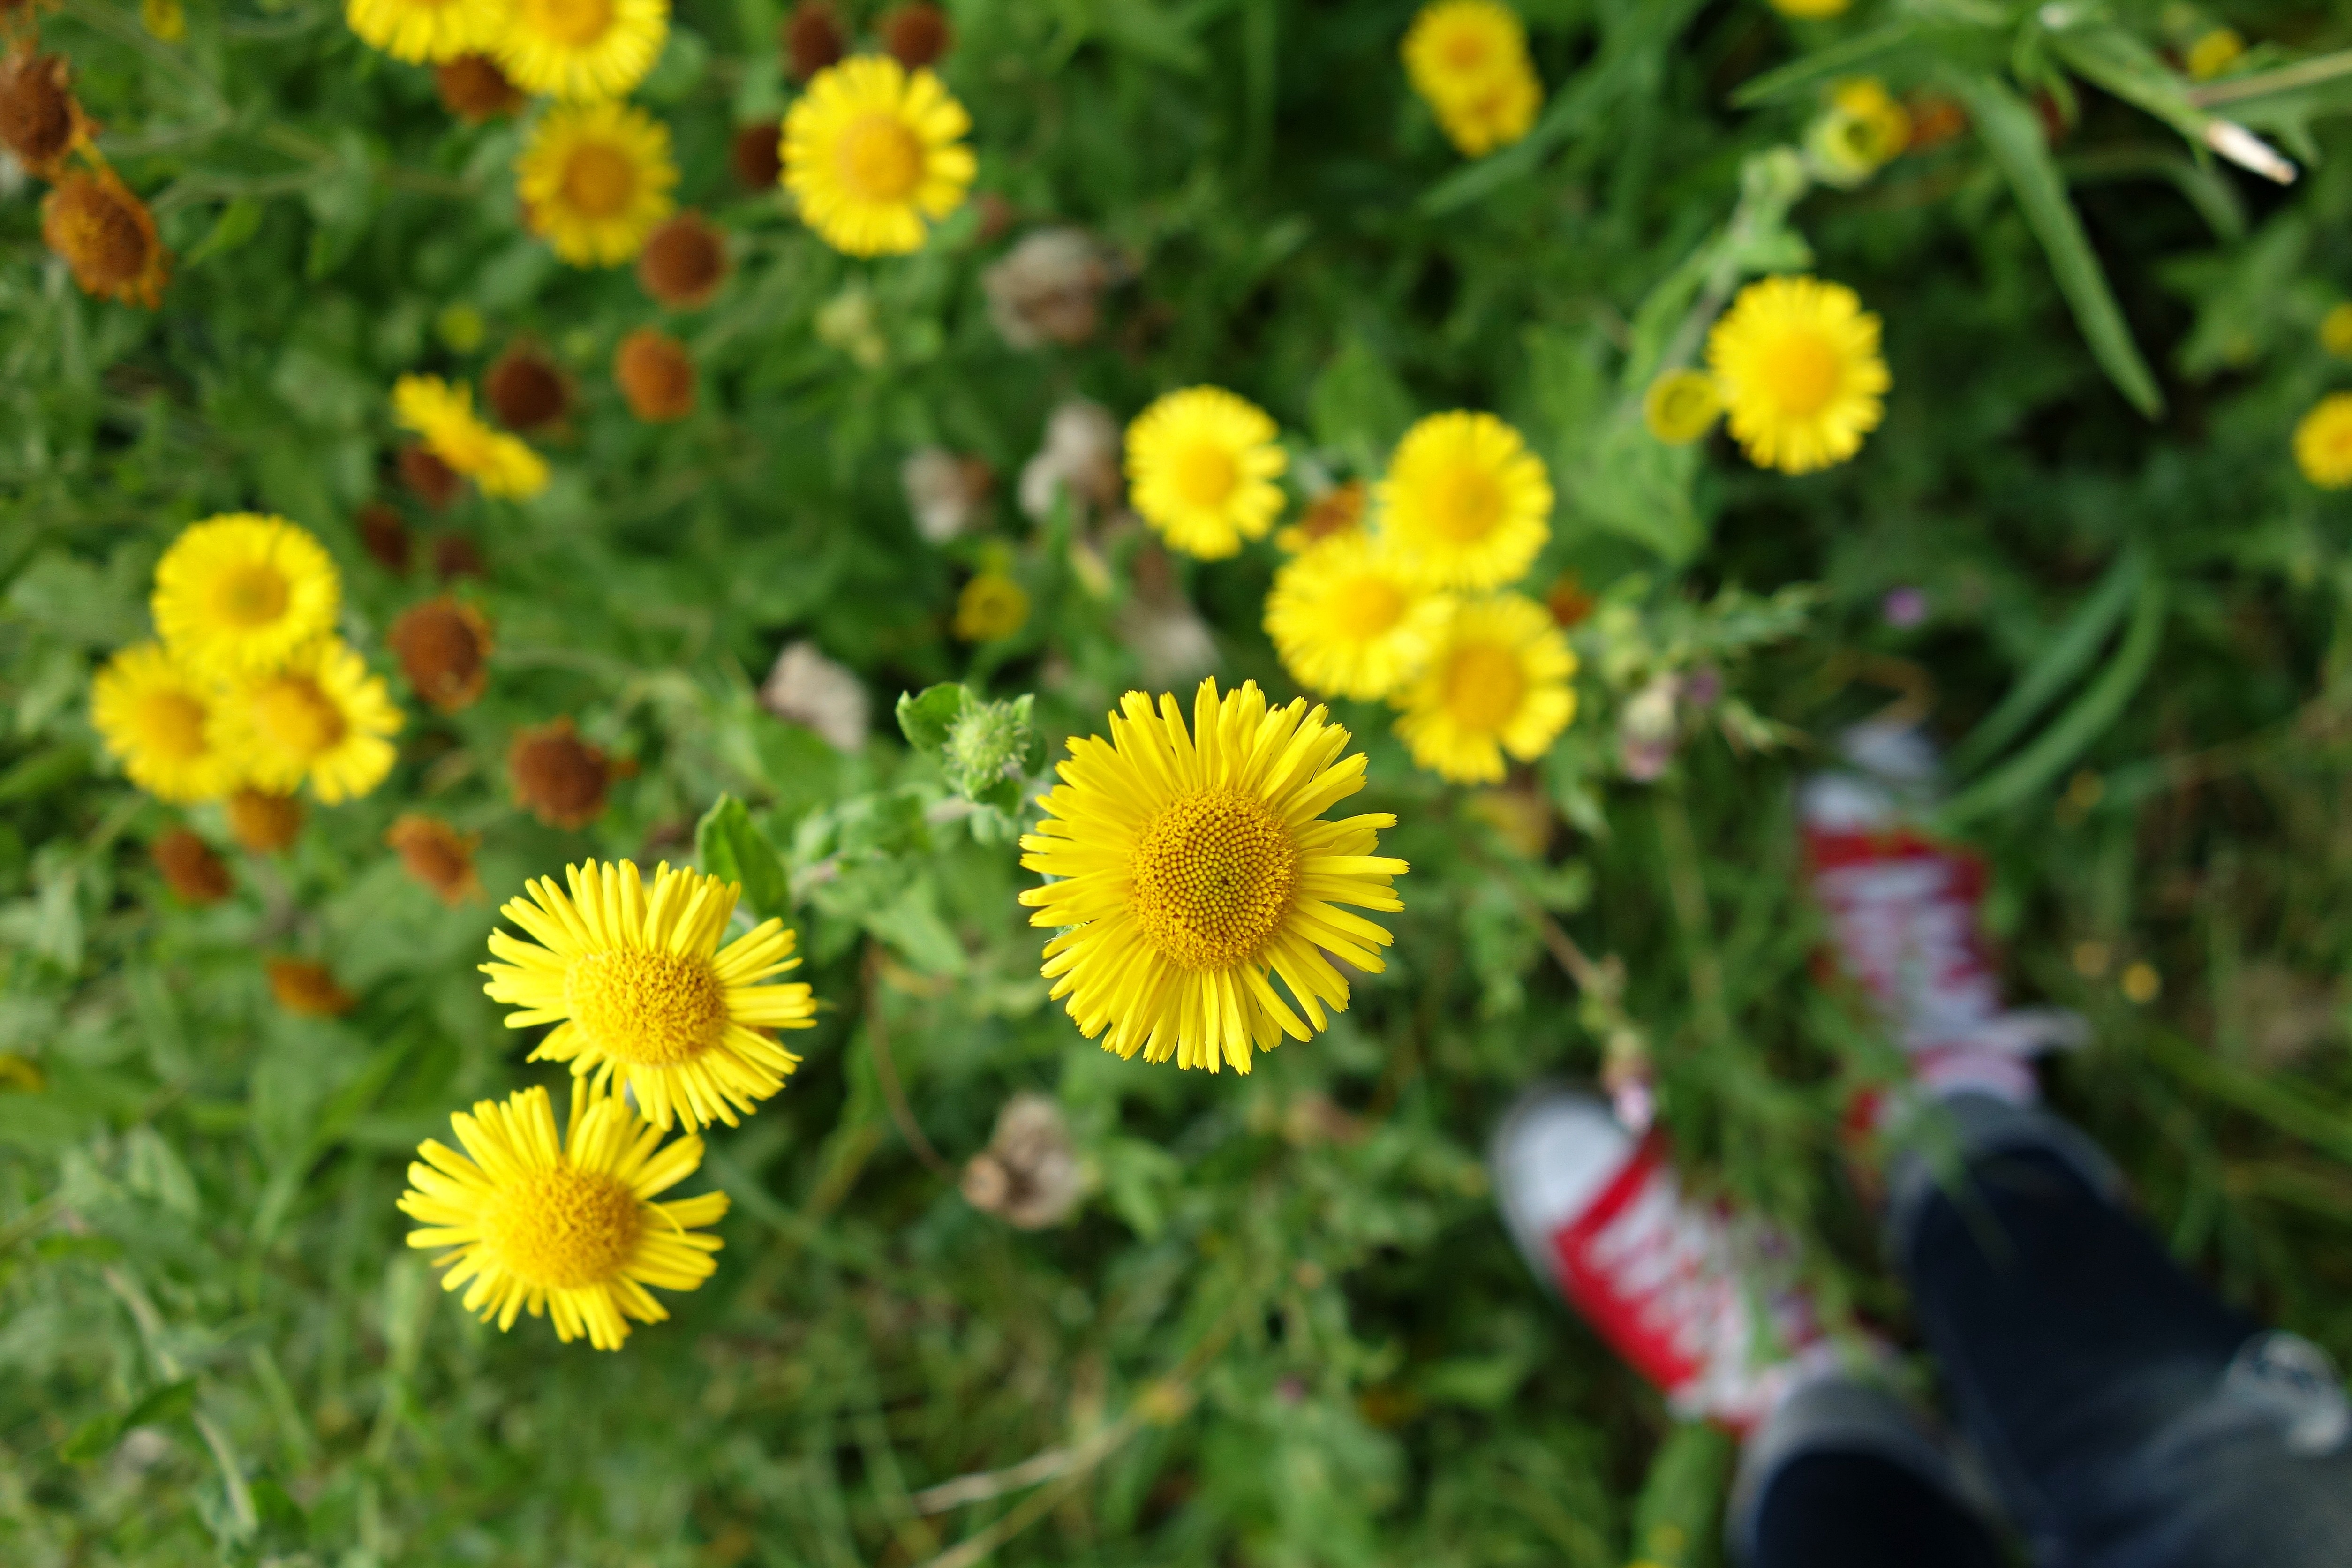
plant, field, meadow, prairie, flower, summer, herb, botany, yellow, flora, wild flower, yellow flower, wildflower, asteraceae, aster, flowering plant, daisy family, a walk in the garden, annual plant, land plant, chamaemelum nobile